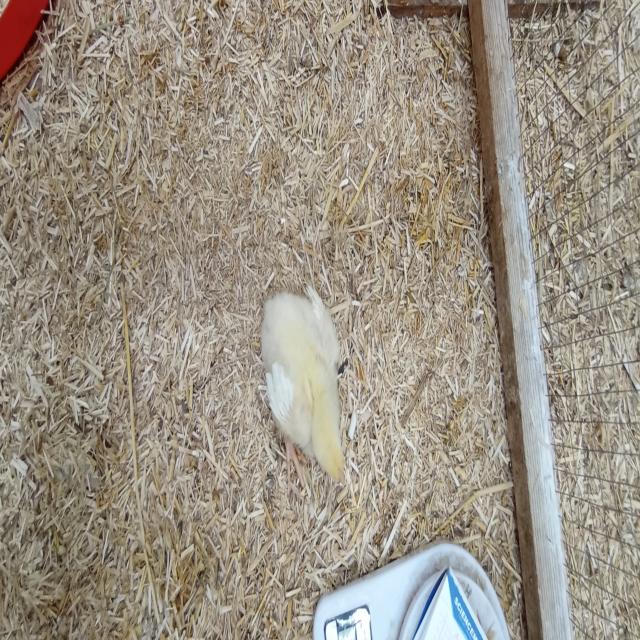
Weight: 171 g